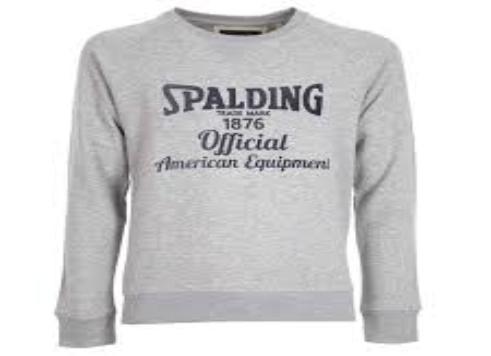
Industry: Sports